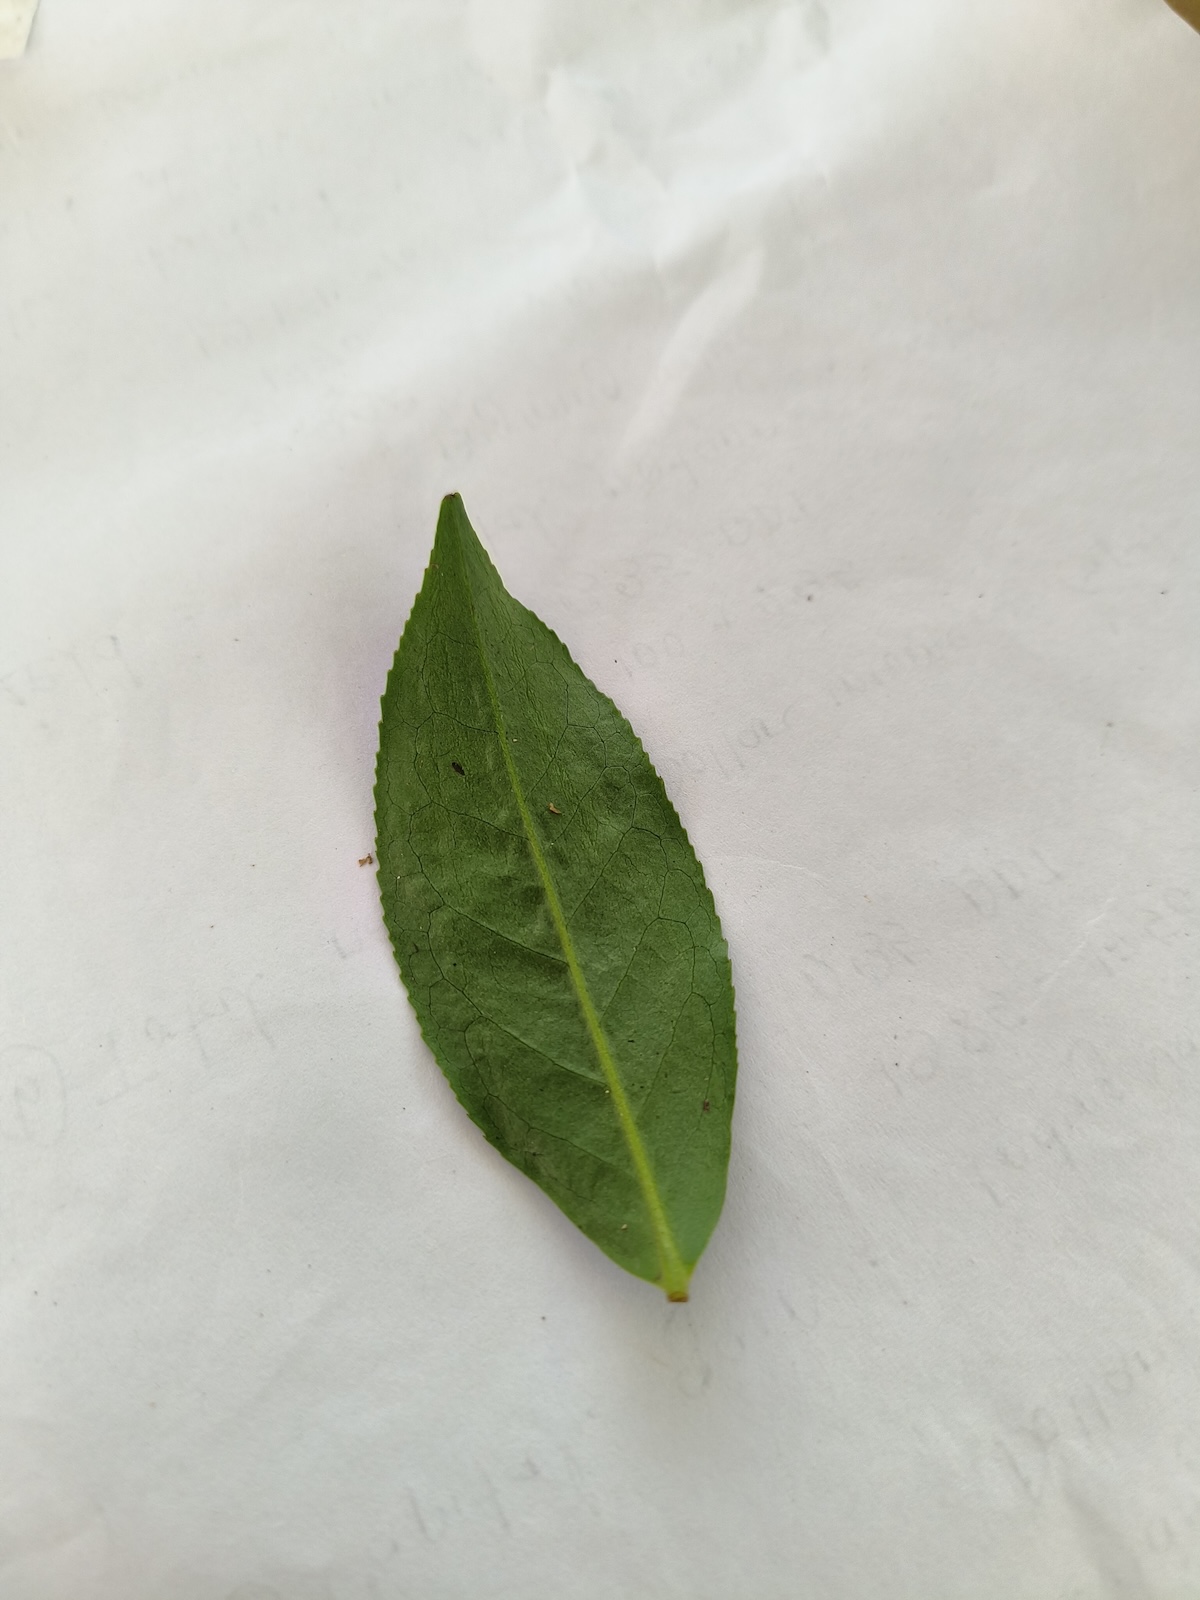
Label: Healthy leaf